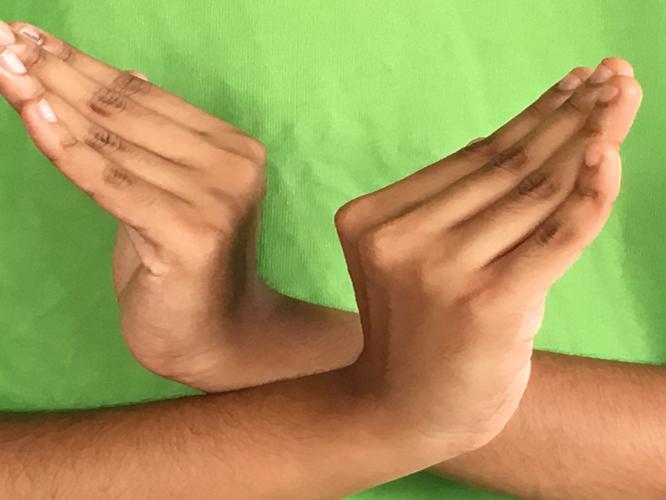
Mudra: Nagabandha
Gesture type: double_hand